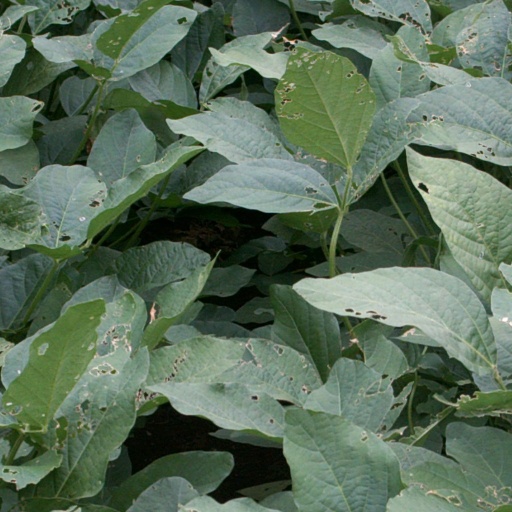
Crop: soybean